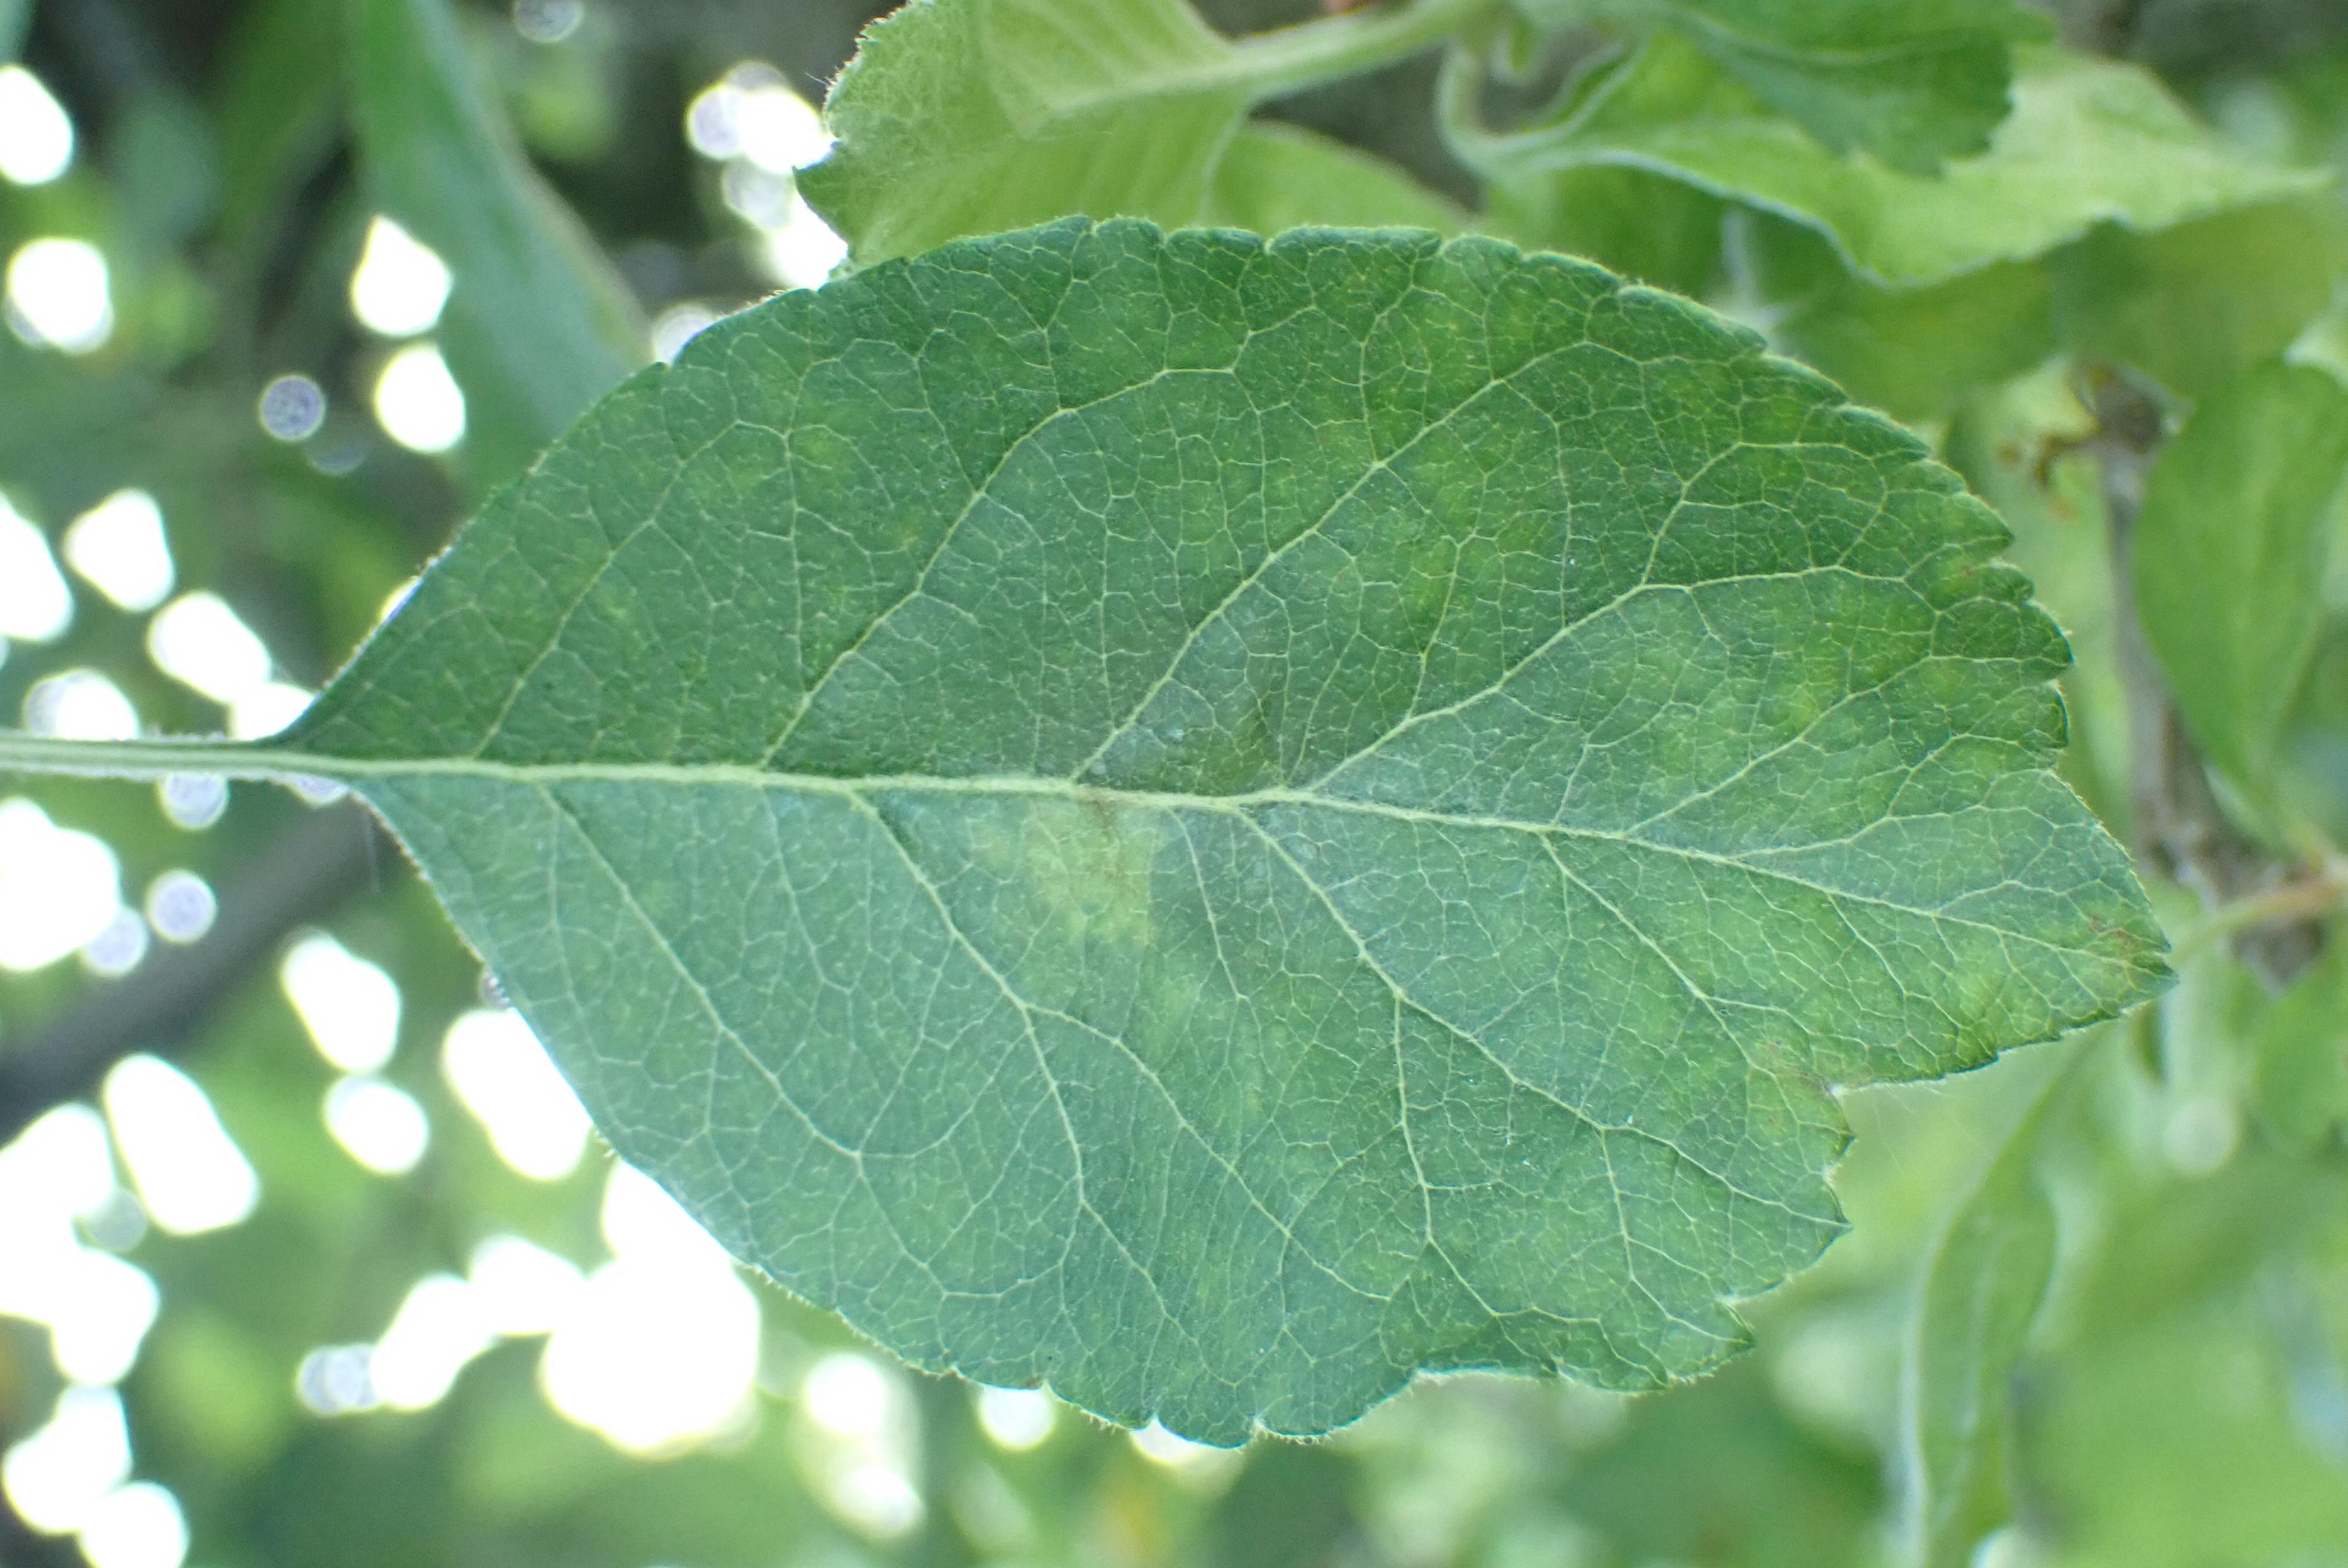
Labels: scab